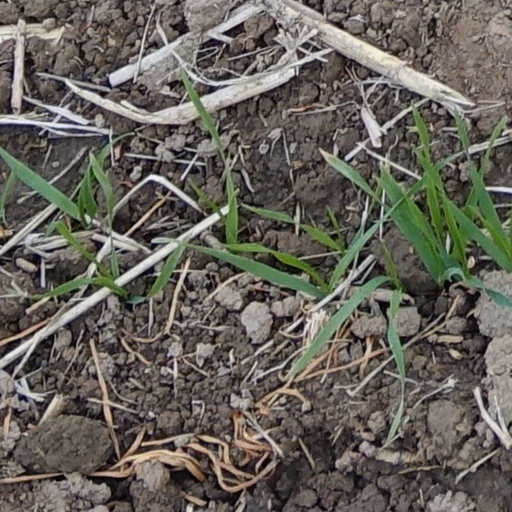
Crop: wheat